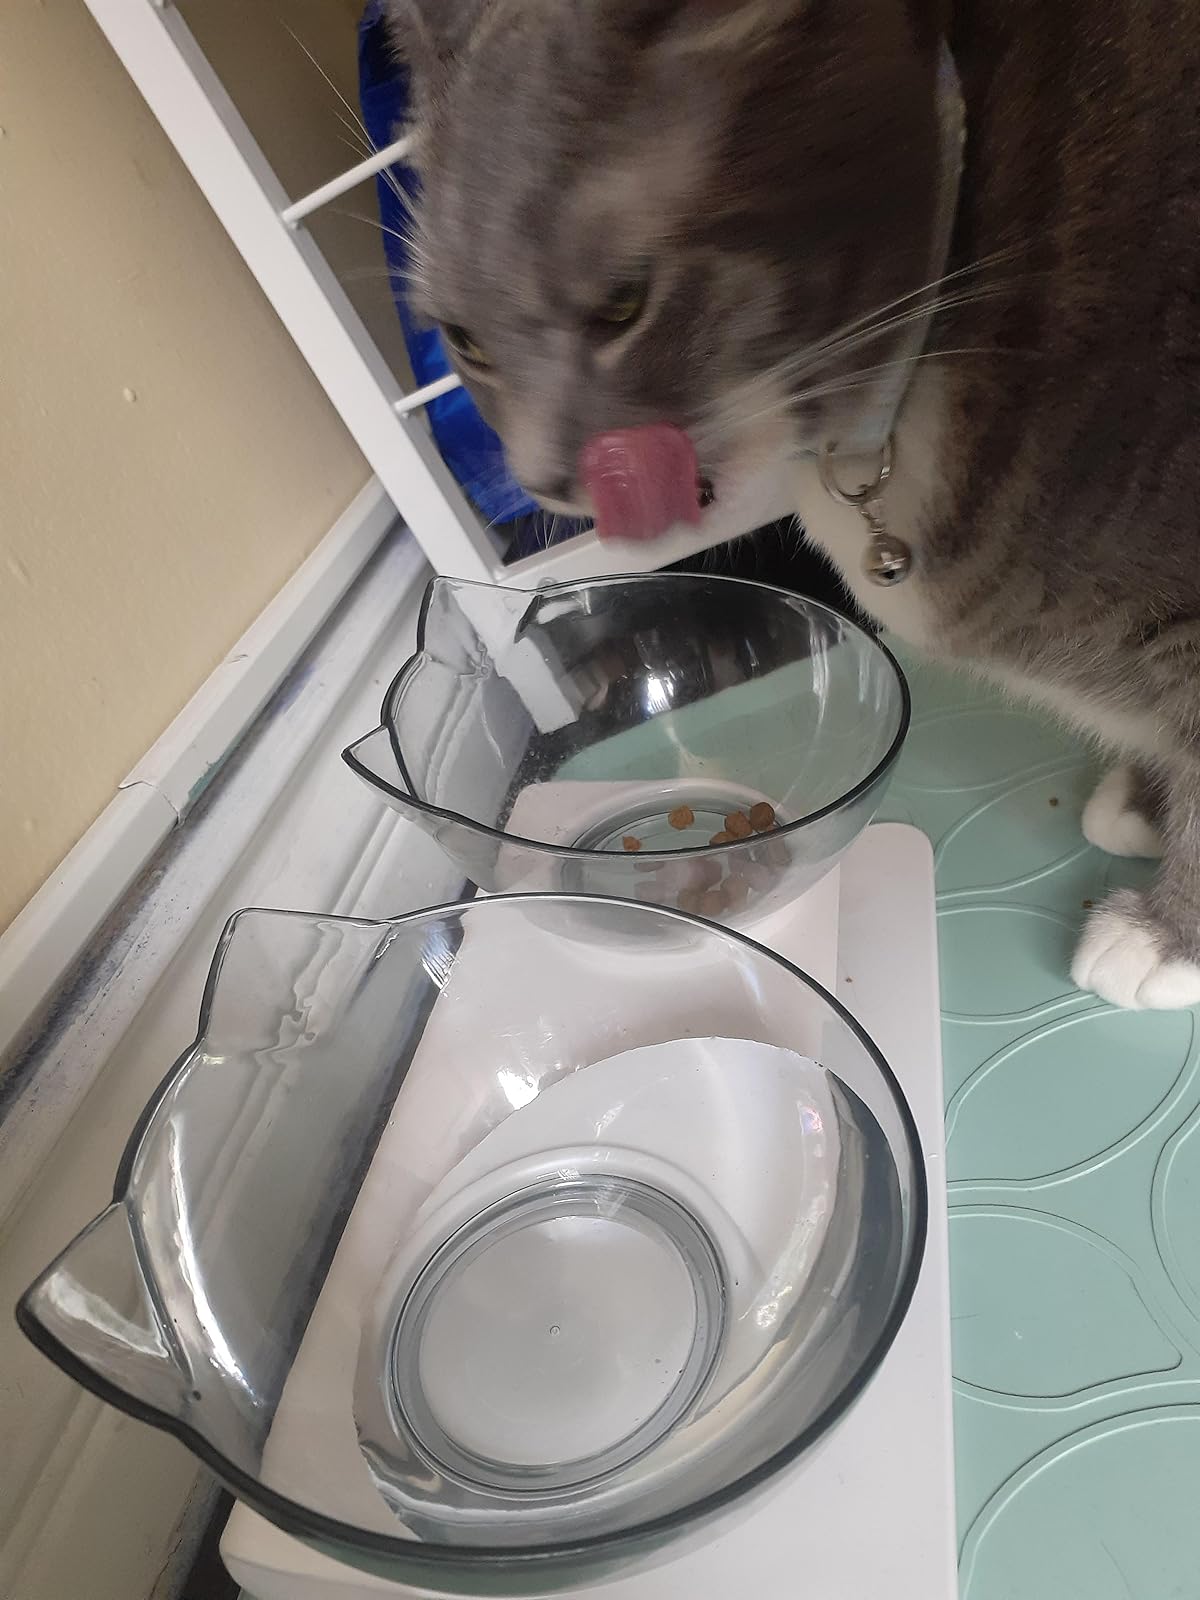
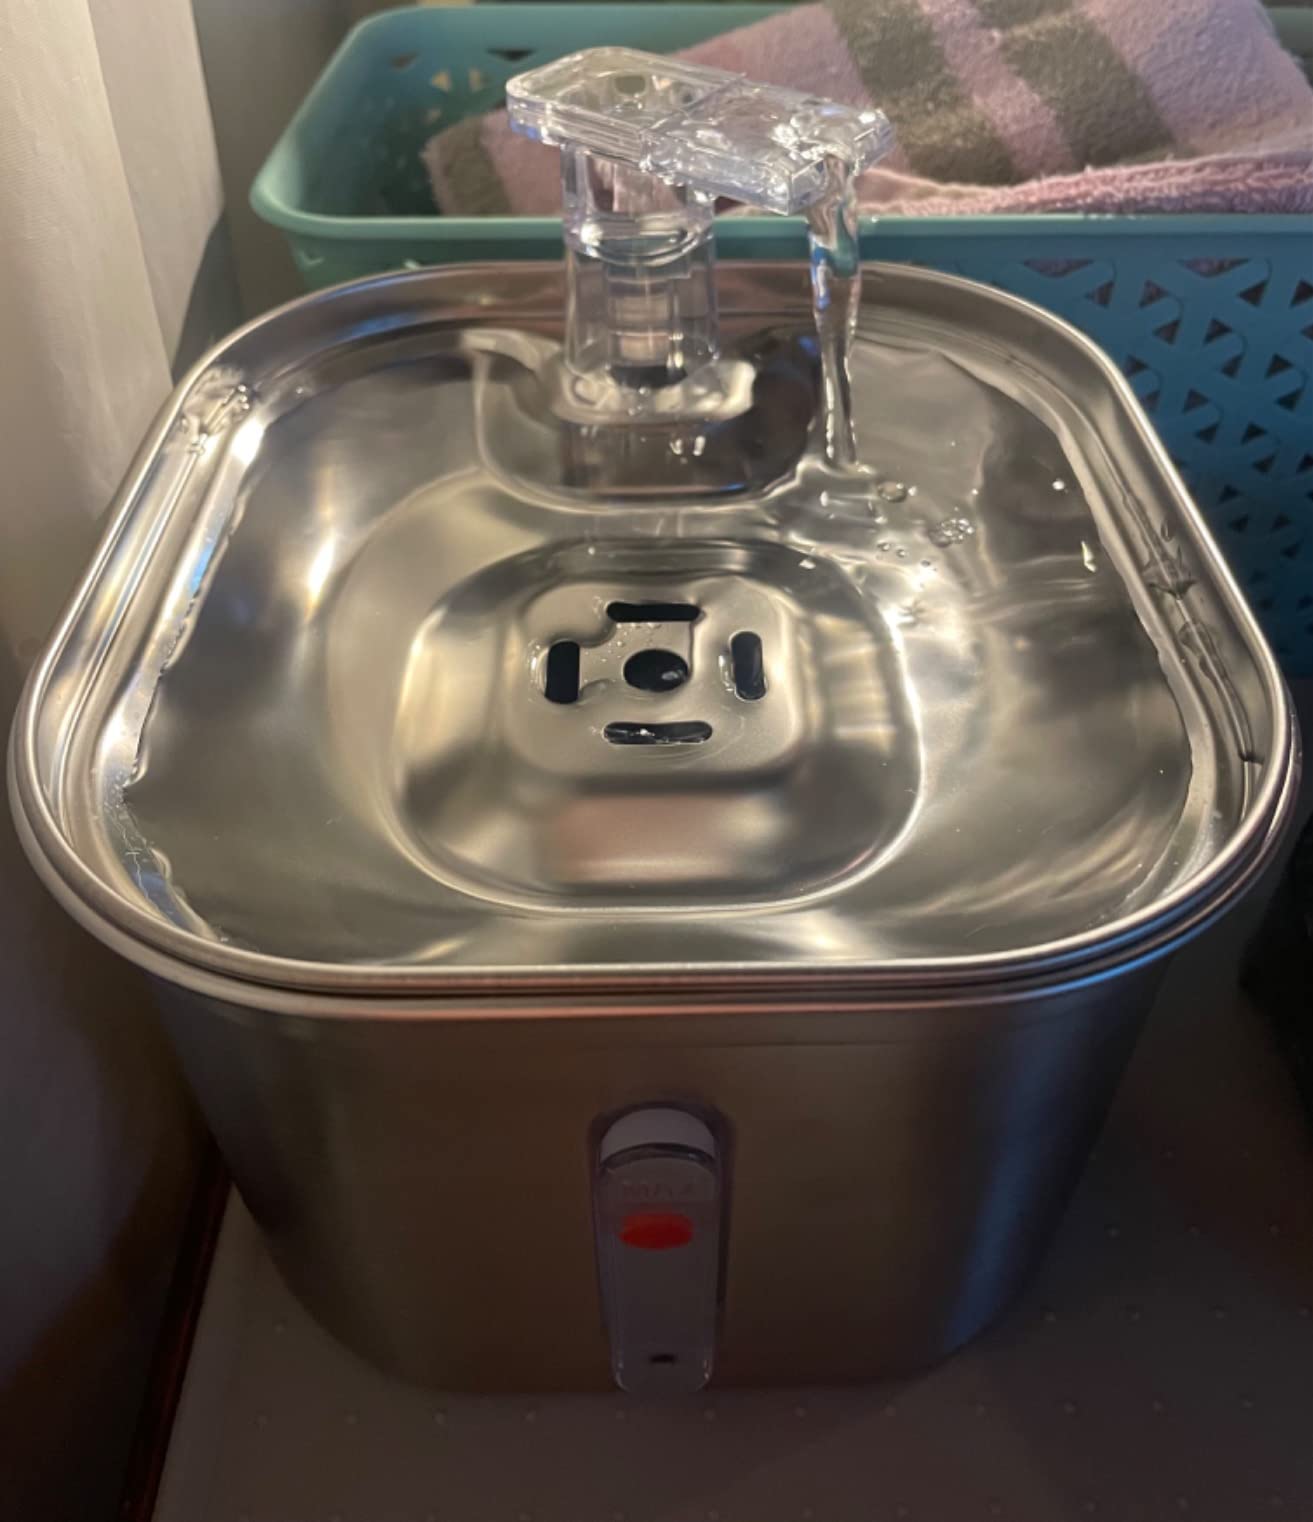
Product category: items_bowl
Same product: no